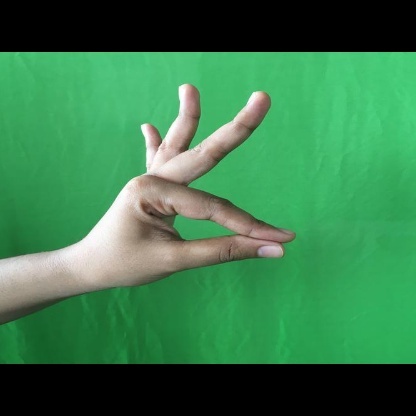
Mudra: Hamsasyam